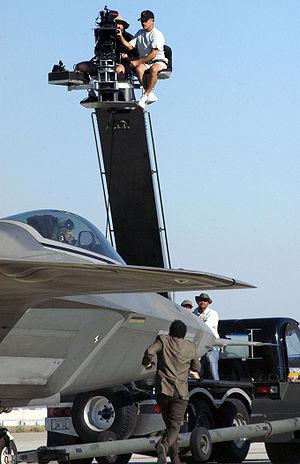
Cet article présente le guide des épisodes de la saison 4 de la série télévisée Monk.
Le Lockheed Martin F-22 Raptor est un avion de chasse furtif développé par les États-Unis à la fin des années 1980 afin de remplacer les F-15 de l'US Air Force. Initialement conçu pour les combats aériens, il est également capable d’assurer des missions de soutien militaire au sol, d'attaque électronique ou encore de renseignement d’origine électromagnétique.